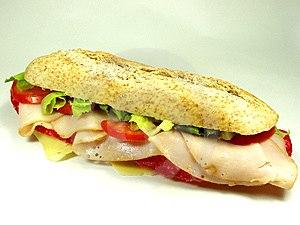
Dagobert jambon et crudités. Français
Un dagobert, appelé « club » à Bruxelles, est, dans une partie de la Région wallonne, un sandwich composé de baguette garnie de jambon, agrémenté de fromage et de nombreuses crudités, au choix : laitue, rondelles de cornichons, petits oignons au vinaigre, tomates, œufs durs, concombre, carottes râpées, le tout nappé de mayonnaise.
Cette page présente différents sandwichs et tartines existant à travers le monde.